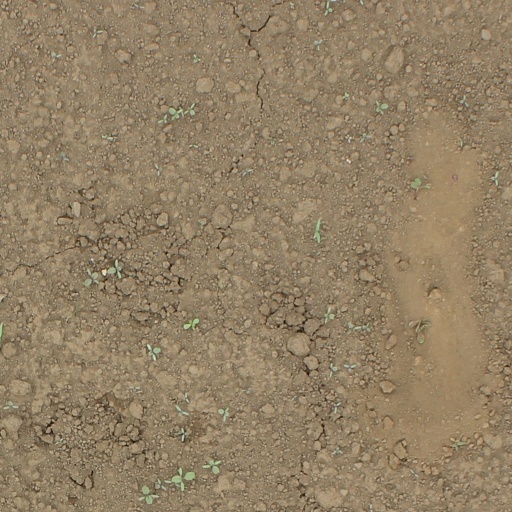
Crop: soybean